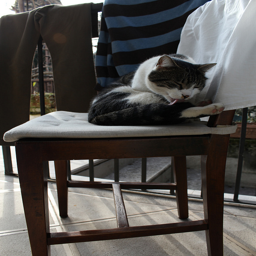
A cat sits on a chair while licking herself.
A cat on a chair licking him self
A cat is bathing itself on top of a chair.
a black and white cat laying on a chair
Cat cleaning itself on a wooden chair in room.